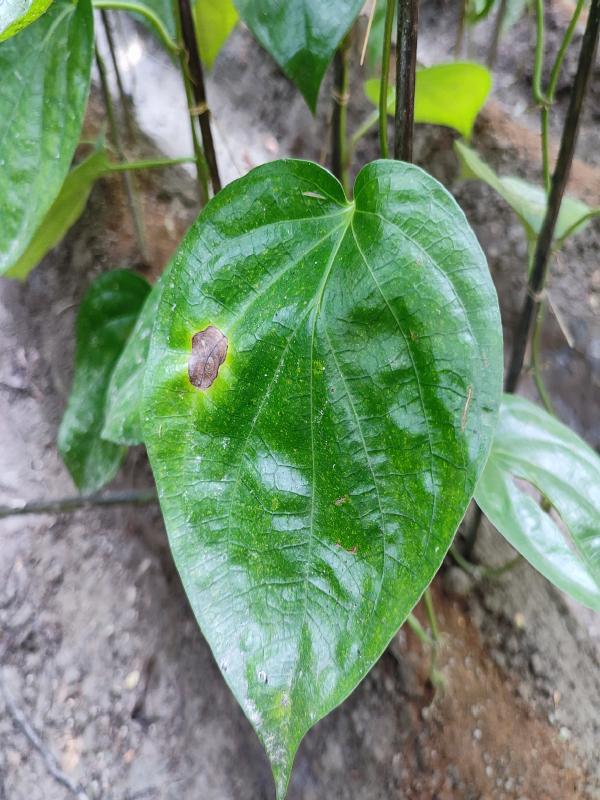
Label: Bacterial_Leaf_Disease